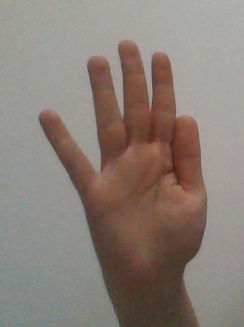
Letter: sheen